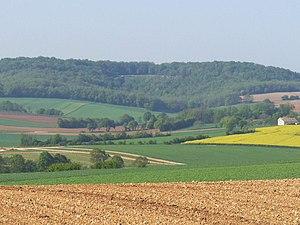
Le théâtre des Bouchauds vu de Genac, Charente, France. Terre de groie et cuesta du Jurassique
Le théâtre gallo-romain des Bouchauds est situé sur le territoire de la commune de Saint-Cybardeaux, dans le département de la Charente, le long de la via Agrippa dite Chemin des Romains ou Chemin chaussé. Les ruines du théâtre gallo-romain des Bouchauds sont au cœur d’une concavité naturelle dans le flanc d’une colline qui accueille un sanctuaire à son sommet.
Les coteaux calcaires entre les Bouchauds et Marsac sont un site Natura 2000 situé en Charente, en France.
Saint-Cybardeaux est une commune du Sud-Ouest de la France, située dans le département de la Charente.
Genac est une ancienne commune du Sud-Ouest de la France, située dans le département de la Charente, en région Nouvelle-Aquitaine, devenue le 1ᵉʳ janvier 2016 une commune déléguée au sein de la commune nouvelle de Genac-Bignac.